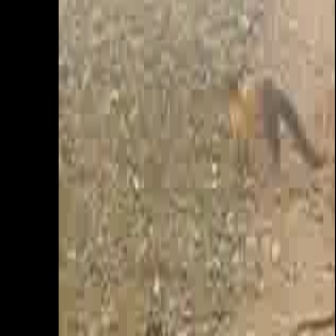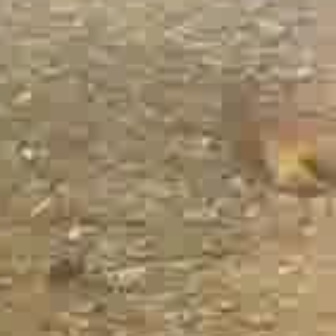
  Please identify the target specified by the bounding box [211,71,325,185] in the first image and locate it in the second image. Return the coordinates in [x_min,y_min,x_max,y_max] format.
Answer: [212,81,336,205]